Florentine Diamond

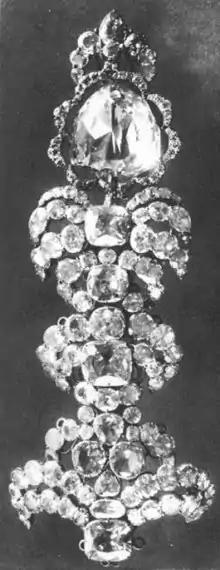
Historical photograph of the diamond as part of an aigrette

The Florentine Diamond is a lost diamond of Indian origin. It is light yellow in colour with very slight green overtones. It is cut in the form of an irregular (although very intricate) nine-sided 126-facet double rose cut, with a weight of 137.27 carats (27.454 g). The stone is also known as the Tuscan, the Tuscany Diamond, the Grand Duke of Tuscany, the Austrian Diamond, Austrian Yellow Diamond, and the Dufner Diamond.